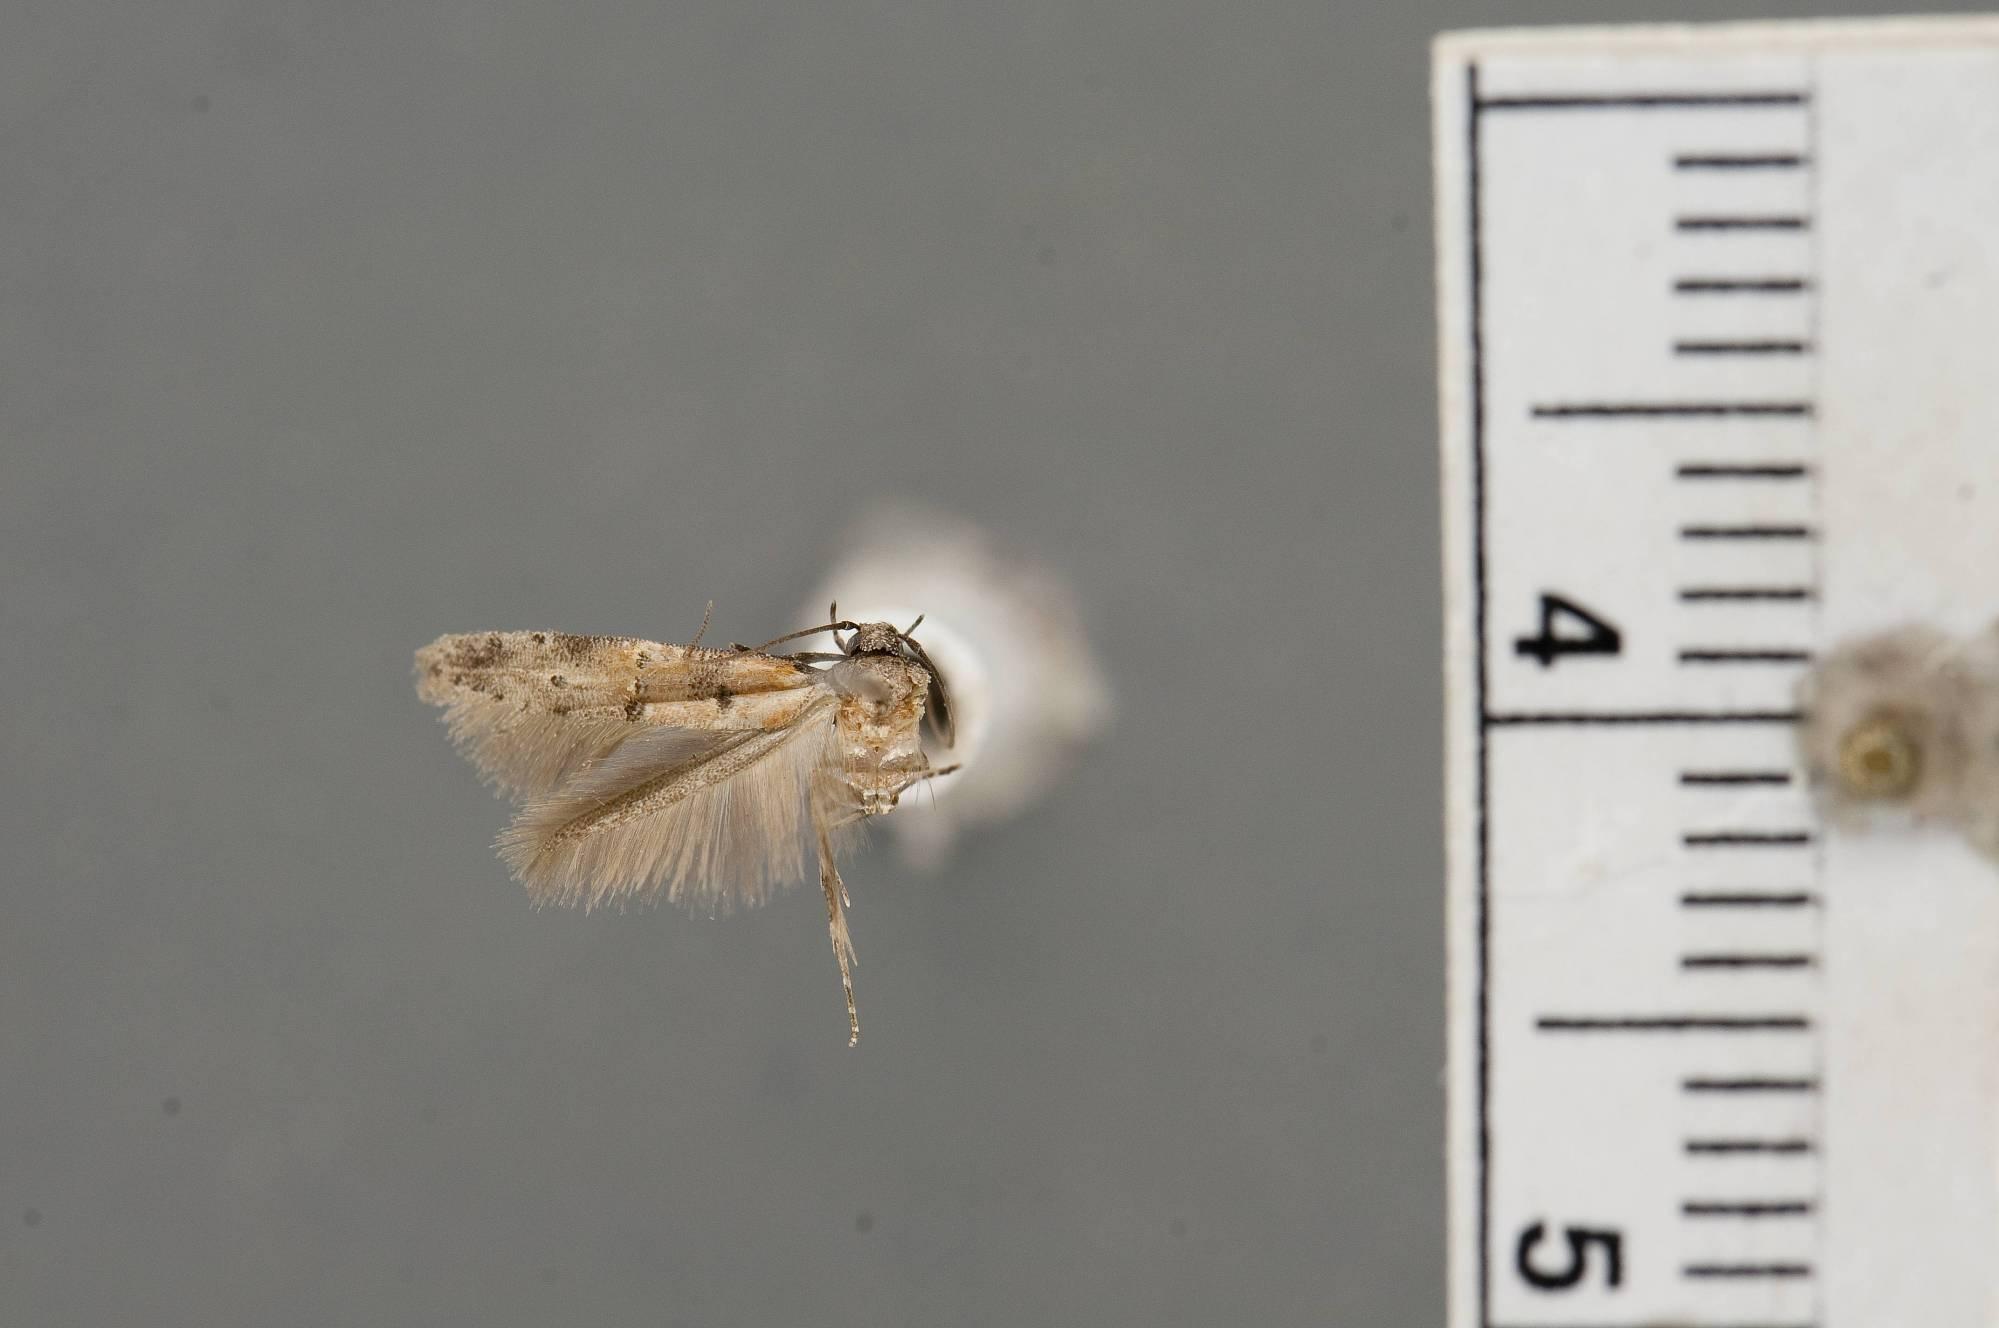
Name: Nepotula secura
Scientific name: Nepotula secura Hodges, 1964
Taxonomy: Animalia, Arthropoda, Insecta, Lepidoptera, Glossata, Cosmopterigidae, Chrysopeleiinae
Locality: Pensacola, Escambia, Florida, United States
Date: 28 Oct 1961